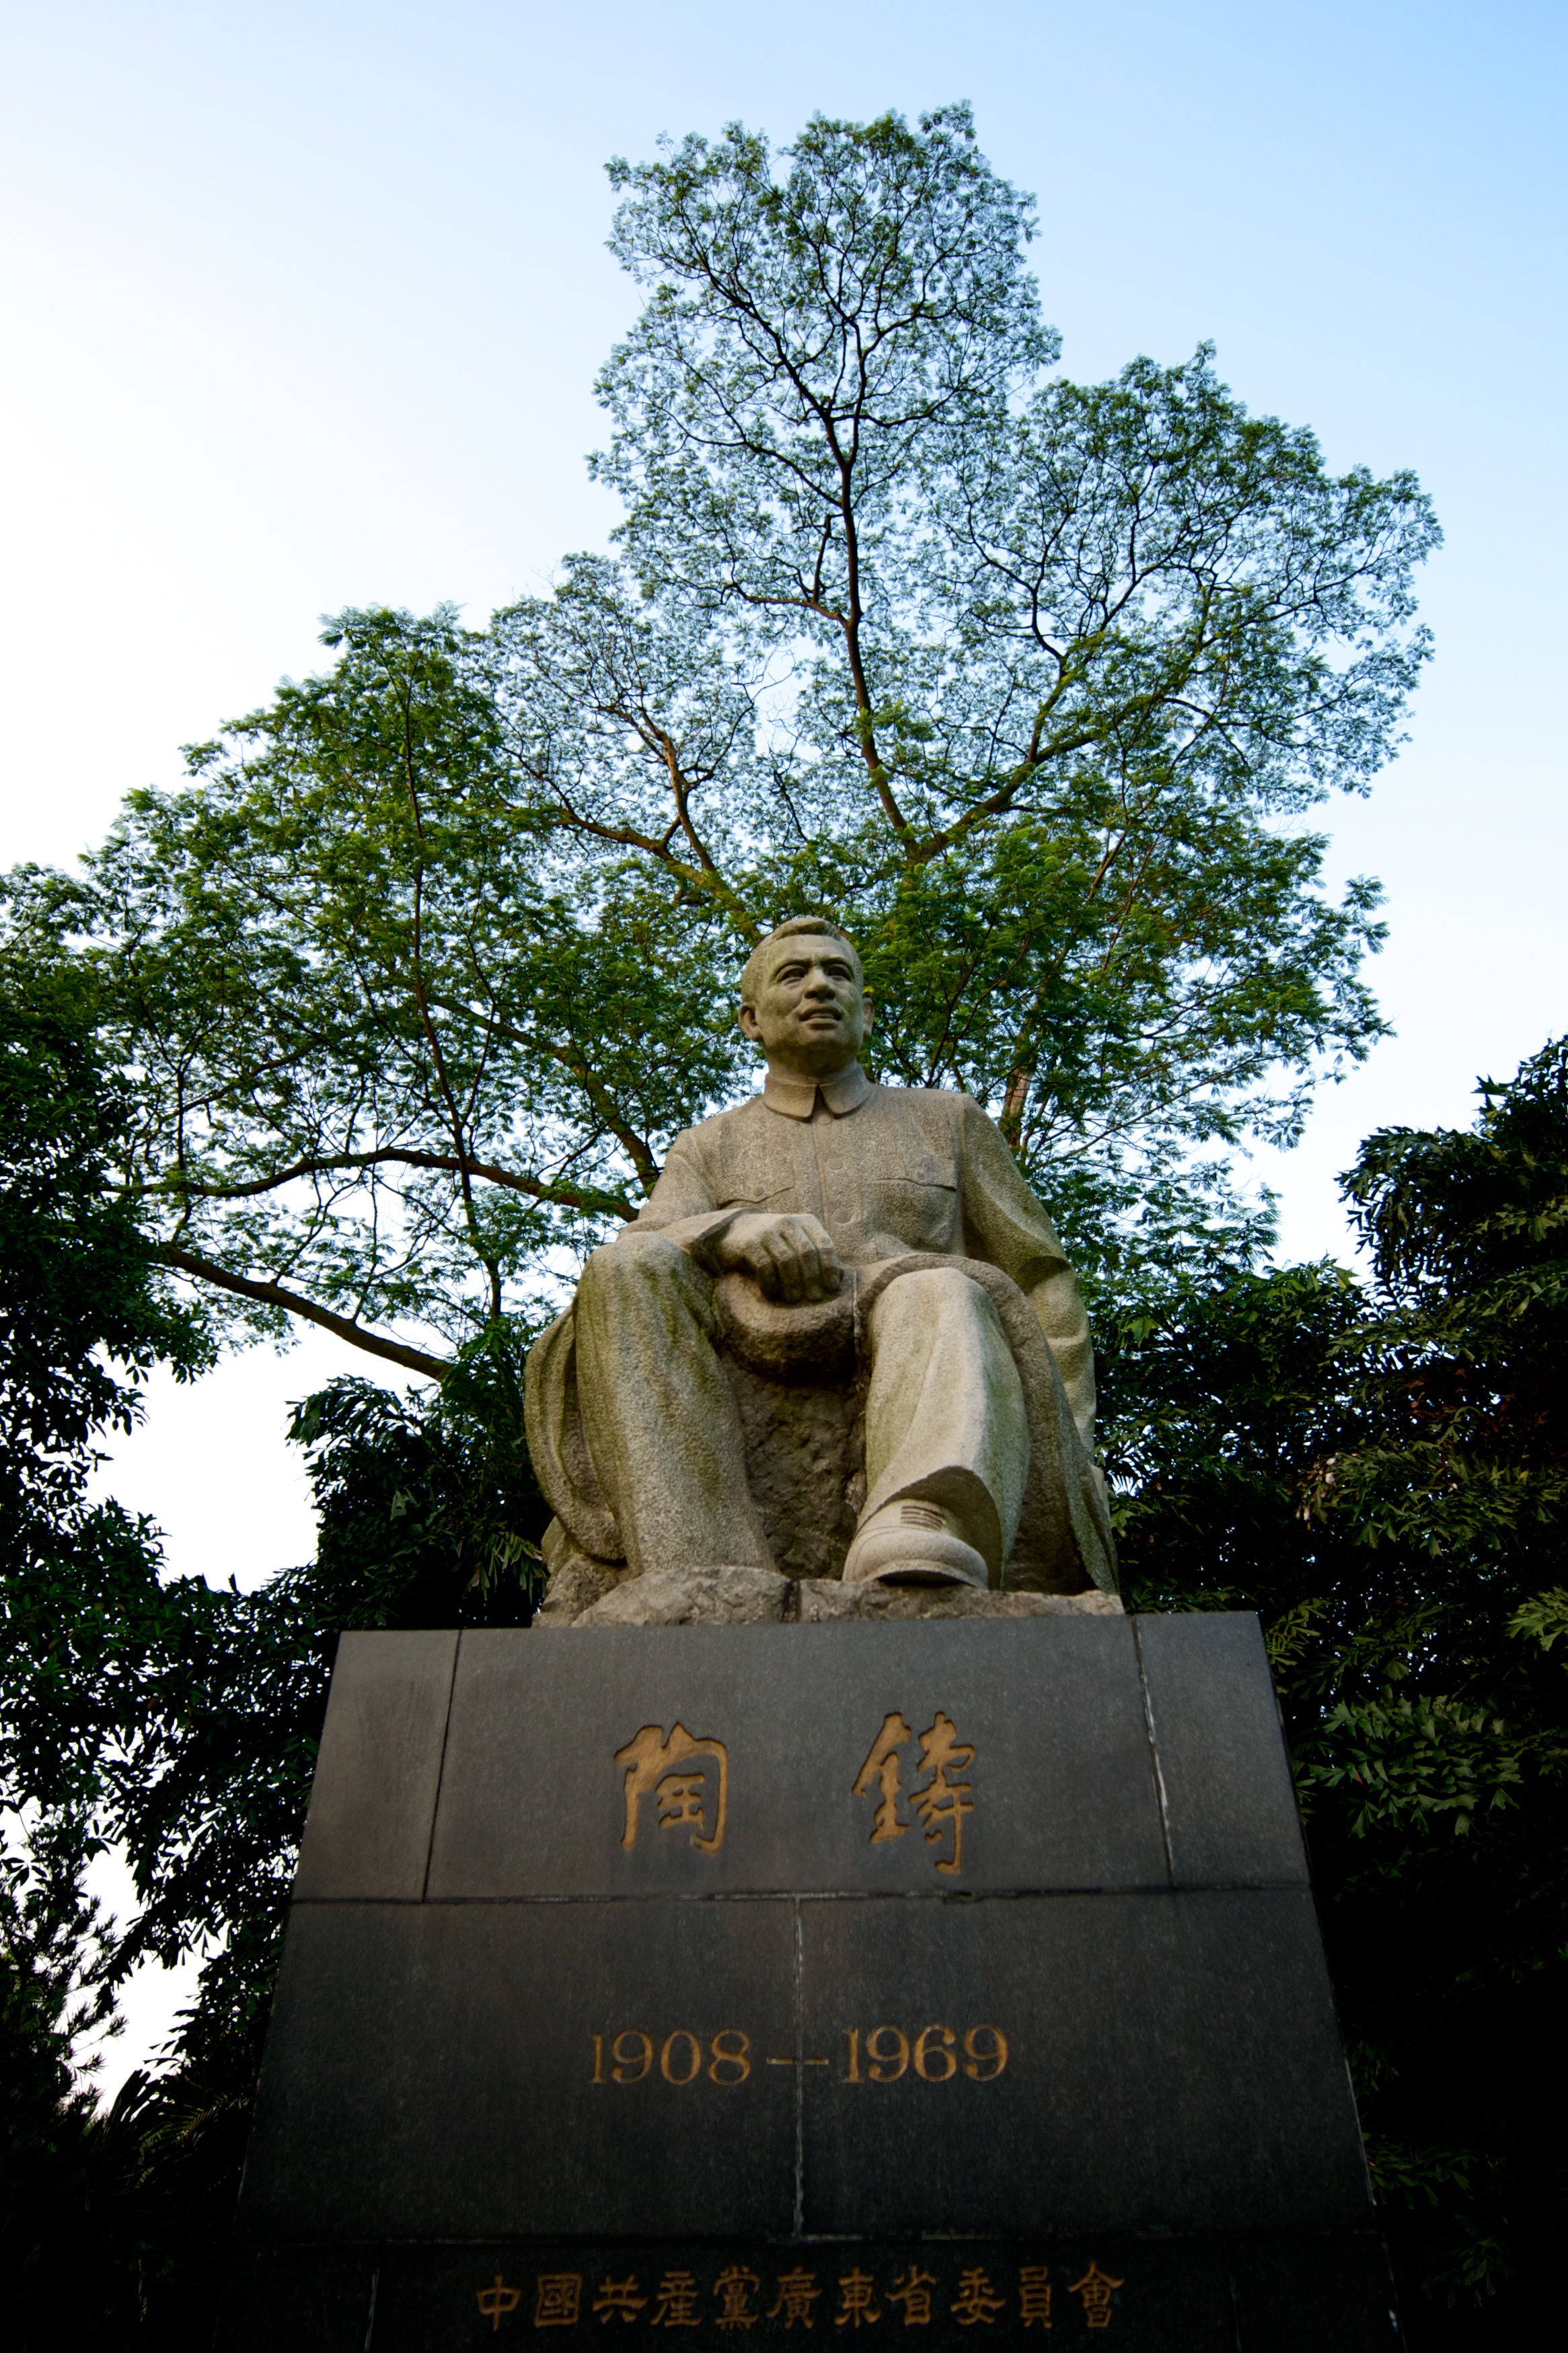
tree, nature, grass, sky, monument, statue, green, landmark, blue, trees, sculpture, memorial, art, temple, canton, guangzhou, birthday